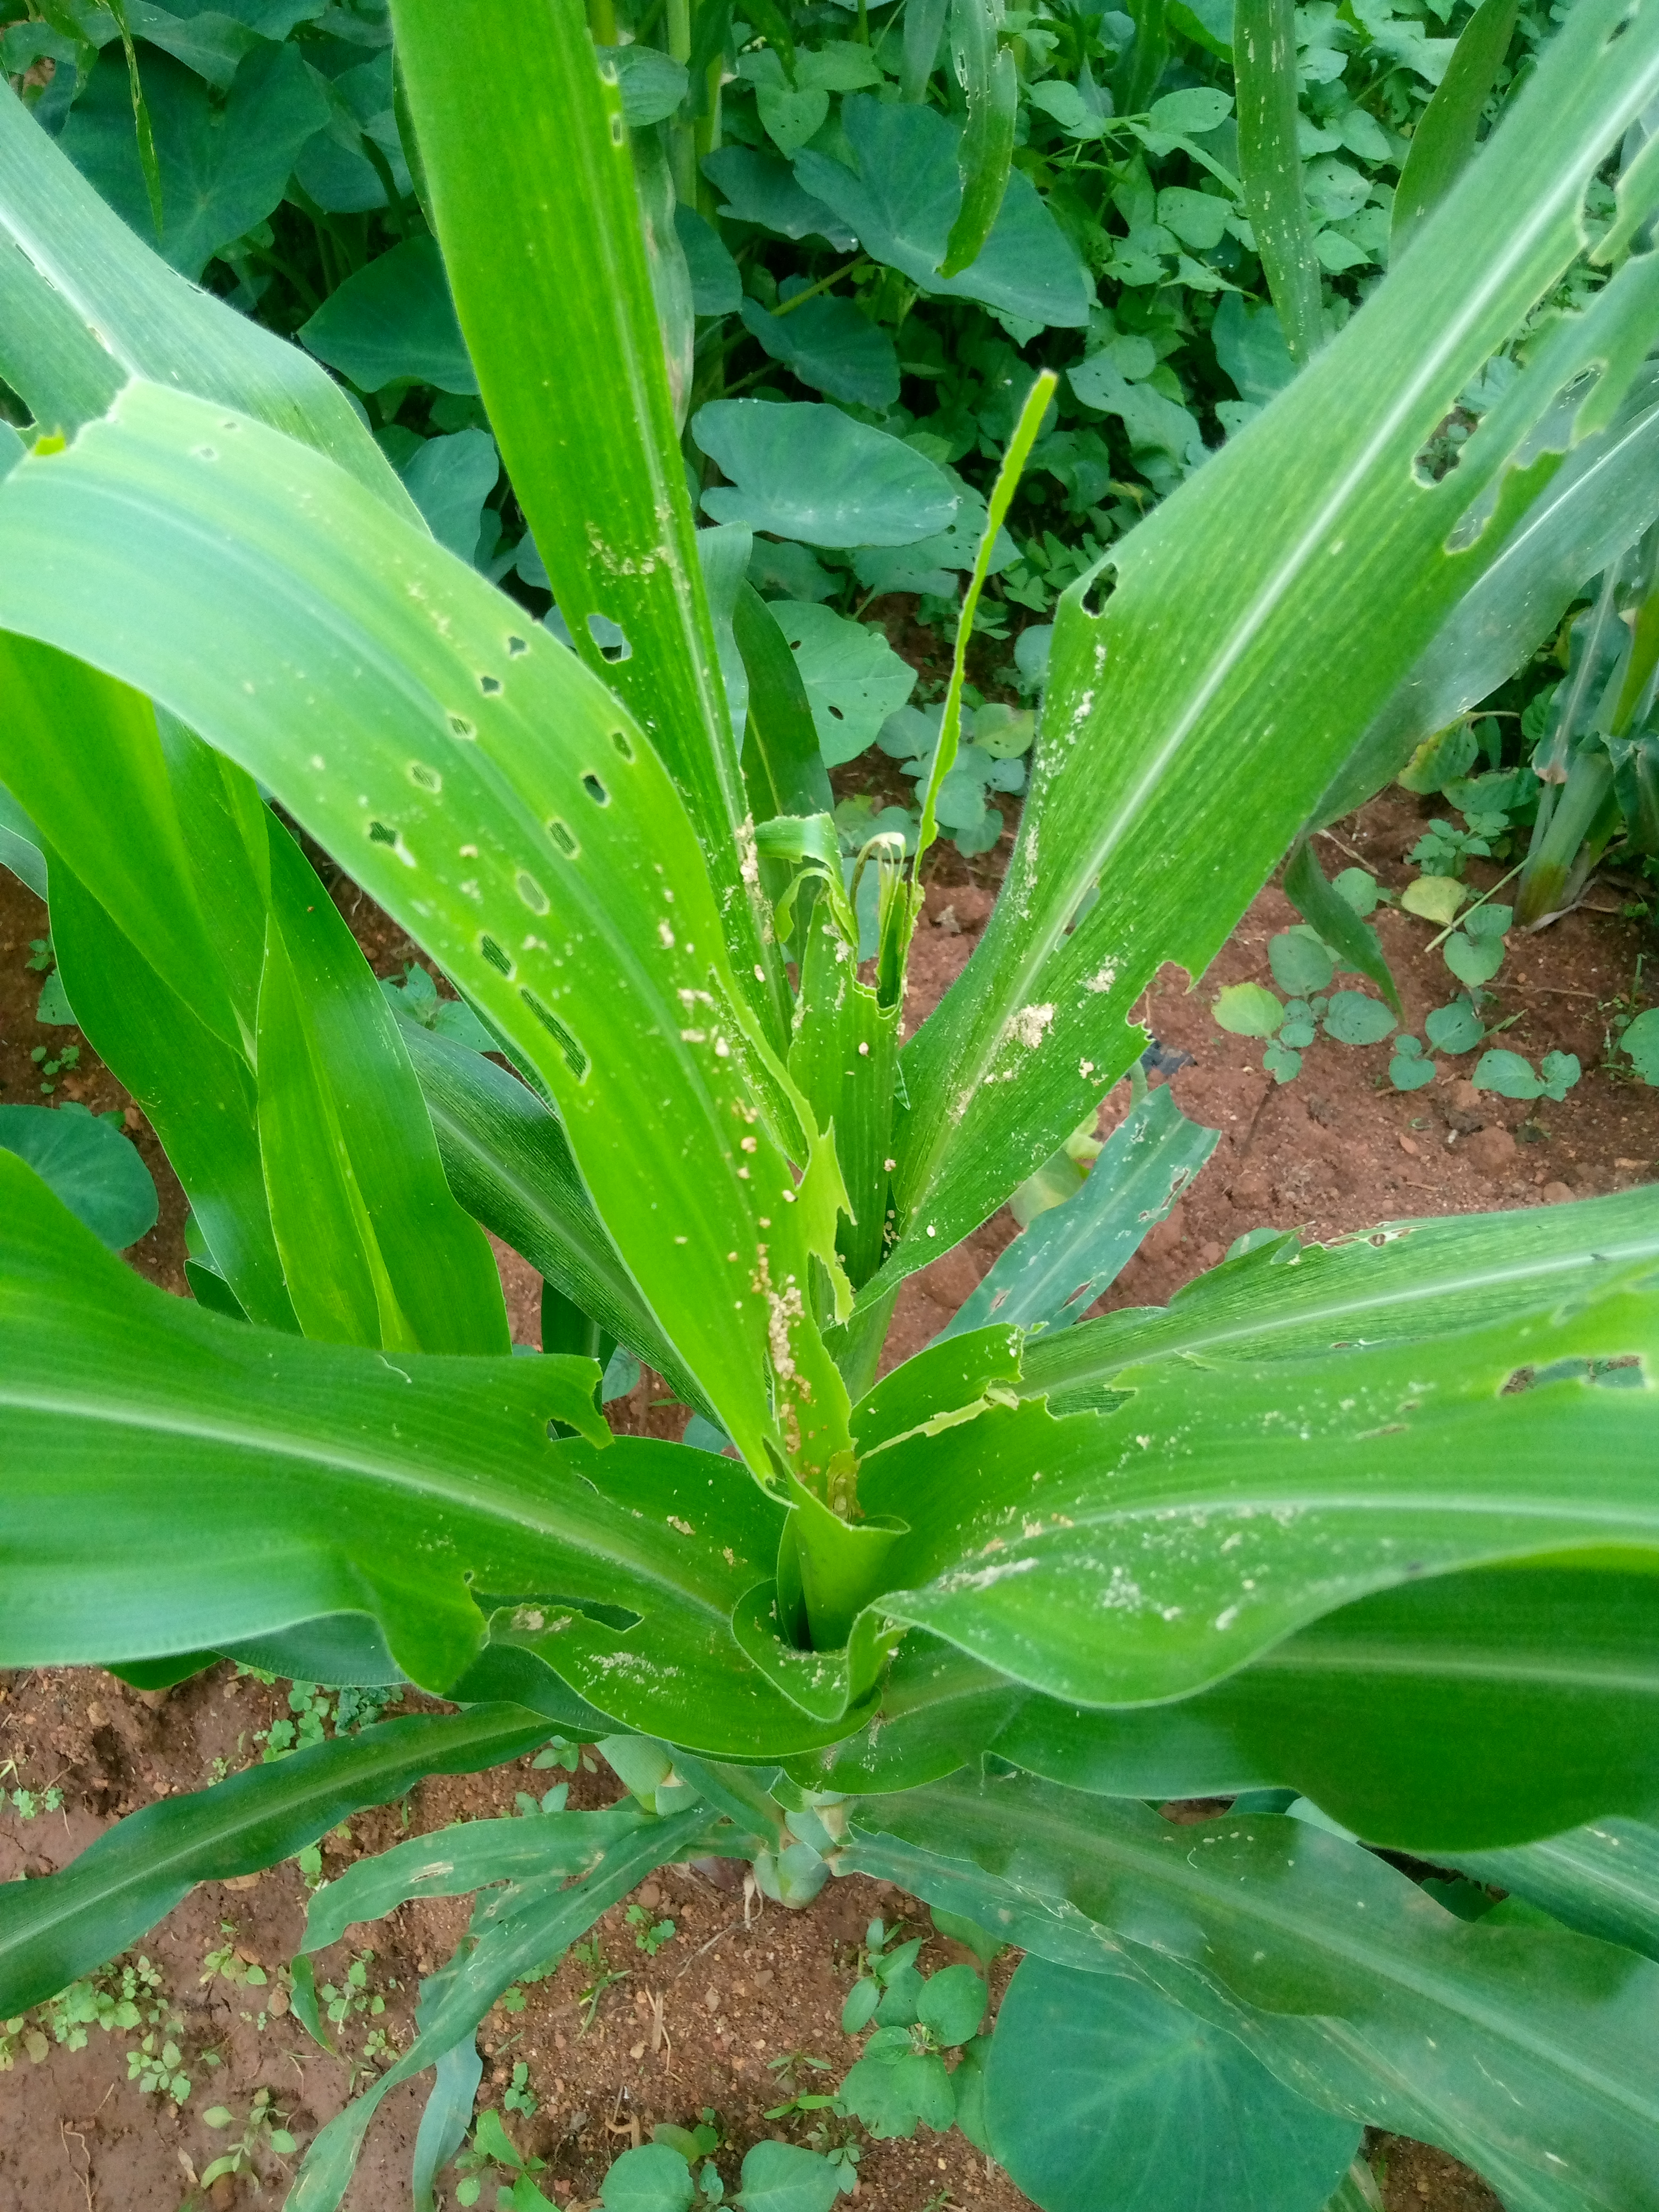
Label: spodoptera_frugiperda